Margate F.C.

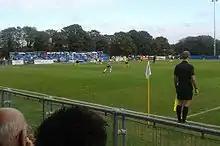
Hartsdown Park photographed in 2014

The stadium in Hartsdown Park has been Margate's home since 1929, the club having used at least six grounds before moving to Hartsdown Park, the same year the park itself opened to the public. Little development of the stadium took place until 2002, when the club launched an ambitious scheme to completely redevelop the site. The club moved out and the old stadium, which was constructed mainly from timber and corrugated iron, was demolished in early 2003, but the local council disputed the plans submitted. Although planned to be completed by August 2003, the redevelopment dragged on for three years, mired in issues regarding planning permission for the commercial facilities the club wanted to build in addition to the stadium itself. The team spent three years ground-sharing with other Kent clubs, but club officials' failure to confirm a return date to Hartsdown led to Margate's expulsion from the Conference National in 2004. In 2005 the club was finally able to return to the ground, albeit with pre-fabricated stands and temporary buildings in place. In 2014, the club applied to the local council for permission to erect six new temporary stands.